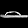
Label: Sandal